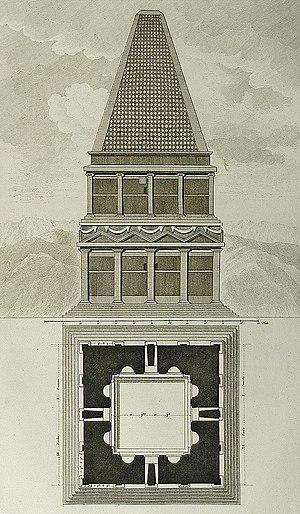
Cœnotaphe de Caius Cæsar
Le mausolée d'Émèse est un des noms donnés à un monument qui se trouvait encore au XVIIIᵉ siècle « à 400 pas de la ville [de Homs, en Syrie], en tirant du côté de l'ouest ». Ses restes furent détruits à la dynamite vers 1911, pour faire place à un dépôt de pétrole. Il était, d'après Pierre Belon, « inscrit des lettres grecques d'un épitaphe de Caius Cæsar » — ce qui pourrait avoir fait de lui un cénotaphe de Caius Julius Caesar Vipsanianus — mais l'affirmation de Pierre Belon est certainement erronée selon certains auteurs.